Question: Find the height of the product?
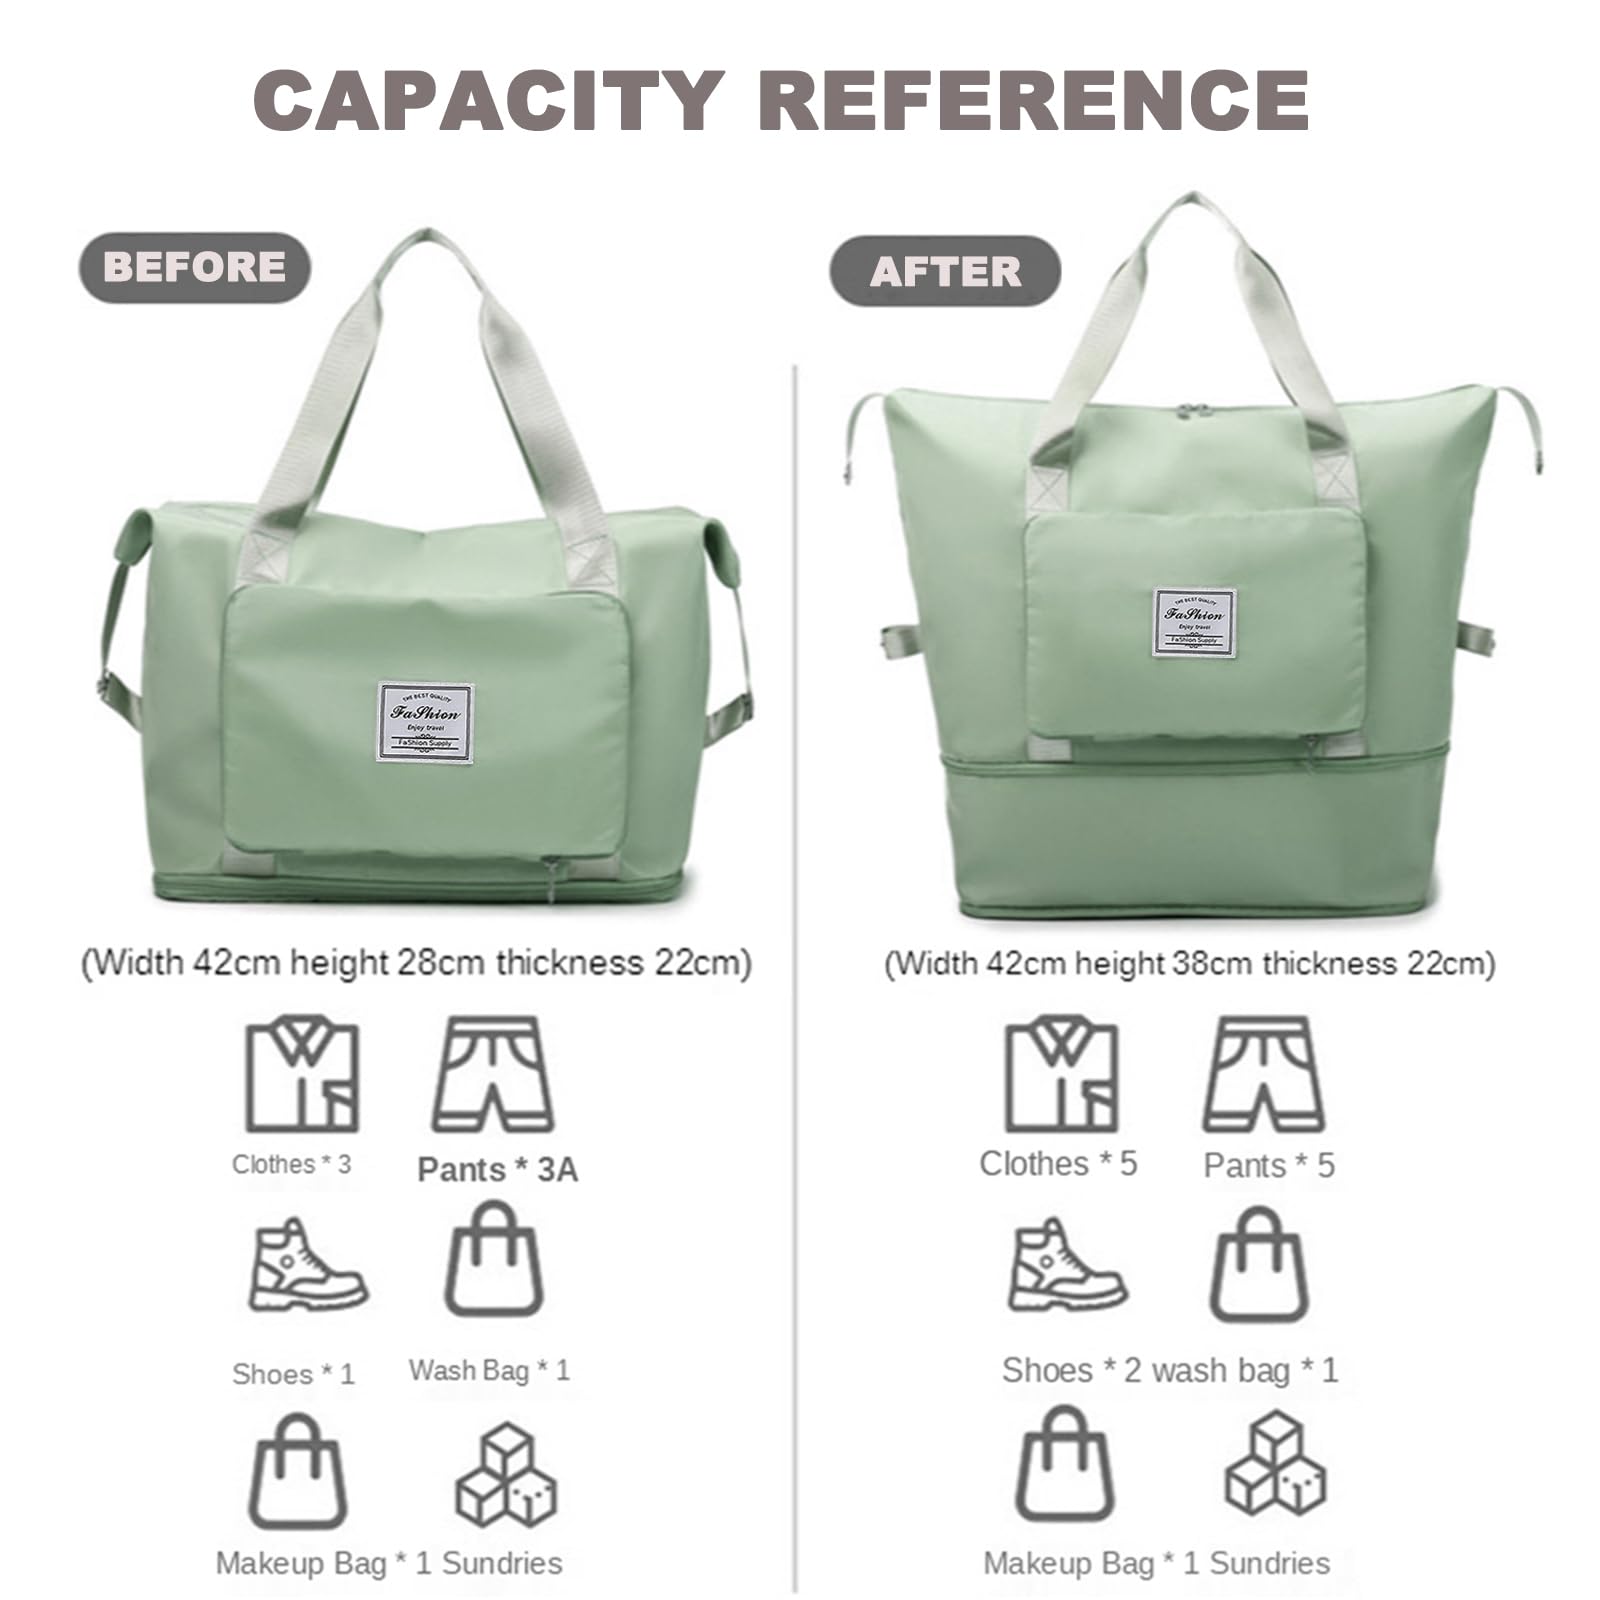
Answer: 22.0 centimetre